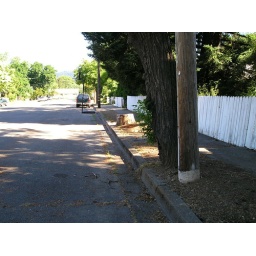
that little round thing in the street is a tree stump!